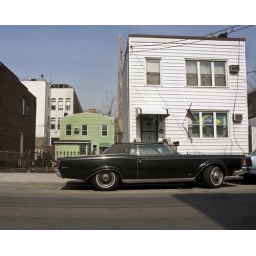
Vintage Black Lincoln Continental car on a street in Long Island City, Queens, New York